Ludwig Hahn

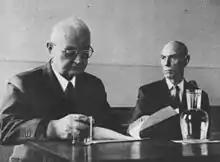
Hahn (left) and SS-"Rottenführer" Thomas Wippenbeck during their trial in Hamburg, 1972

Hahn's identity was uncovered by journalists in 1960. Following an inquiry by the Central Office of the State Justice Administrations for the Investigation of National Socialist Crimes, Hahn was arrested by the West German federal police for his suspected involvement in the destruction of the Warsaw Ghetto. He was held by West German investigators for a year, however no charges were brought against him due to insufficient evidence and he was released in July 1961. Hahn was arrested a second time in December 1965 and held in pre-trial detention for two years, but was ultimately released again, owing to his poor health. After his release, Hahn briefly worked for the Hamburg branch of Investors Overseas Service. He retired in 1967.